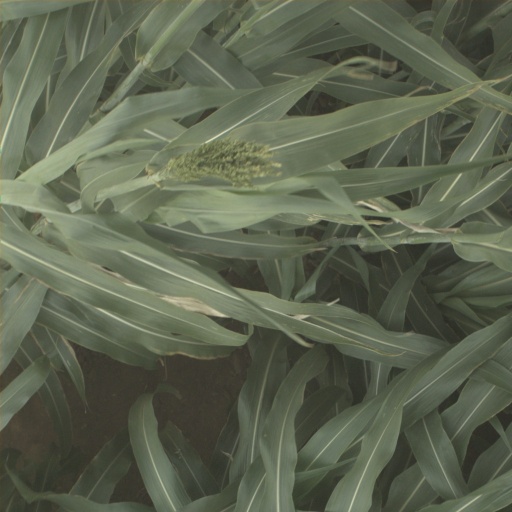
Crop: sorghum